Mikazuki Station

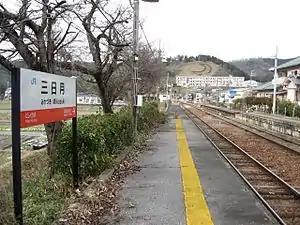
Mikazuki Station, January 2007

is a passenger railway station located in the town of Sayō, Sayō District, Hyōgo Prefecture, Japan, operated by West Japan Railway Company (JR West).